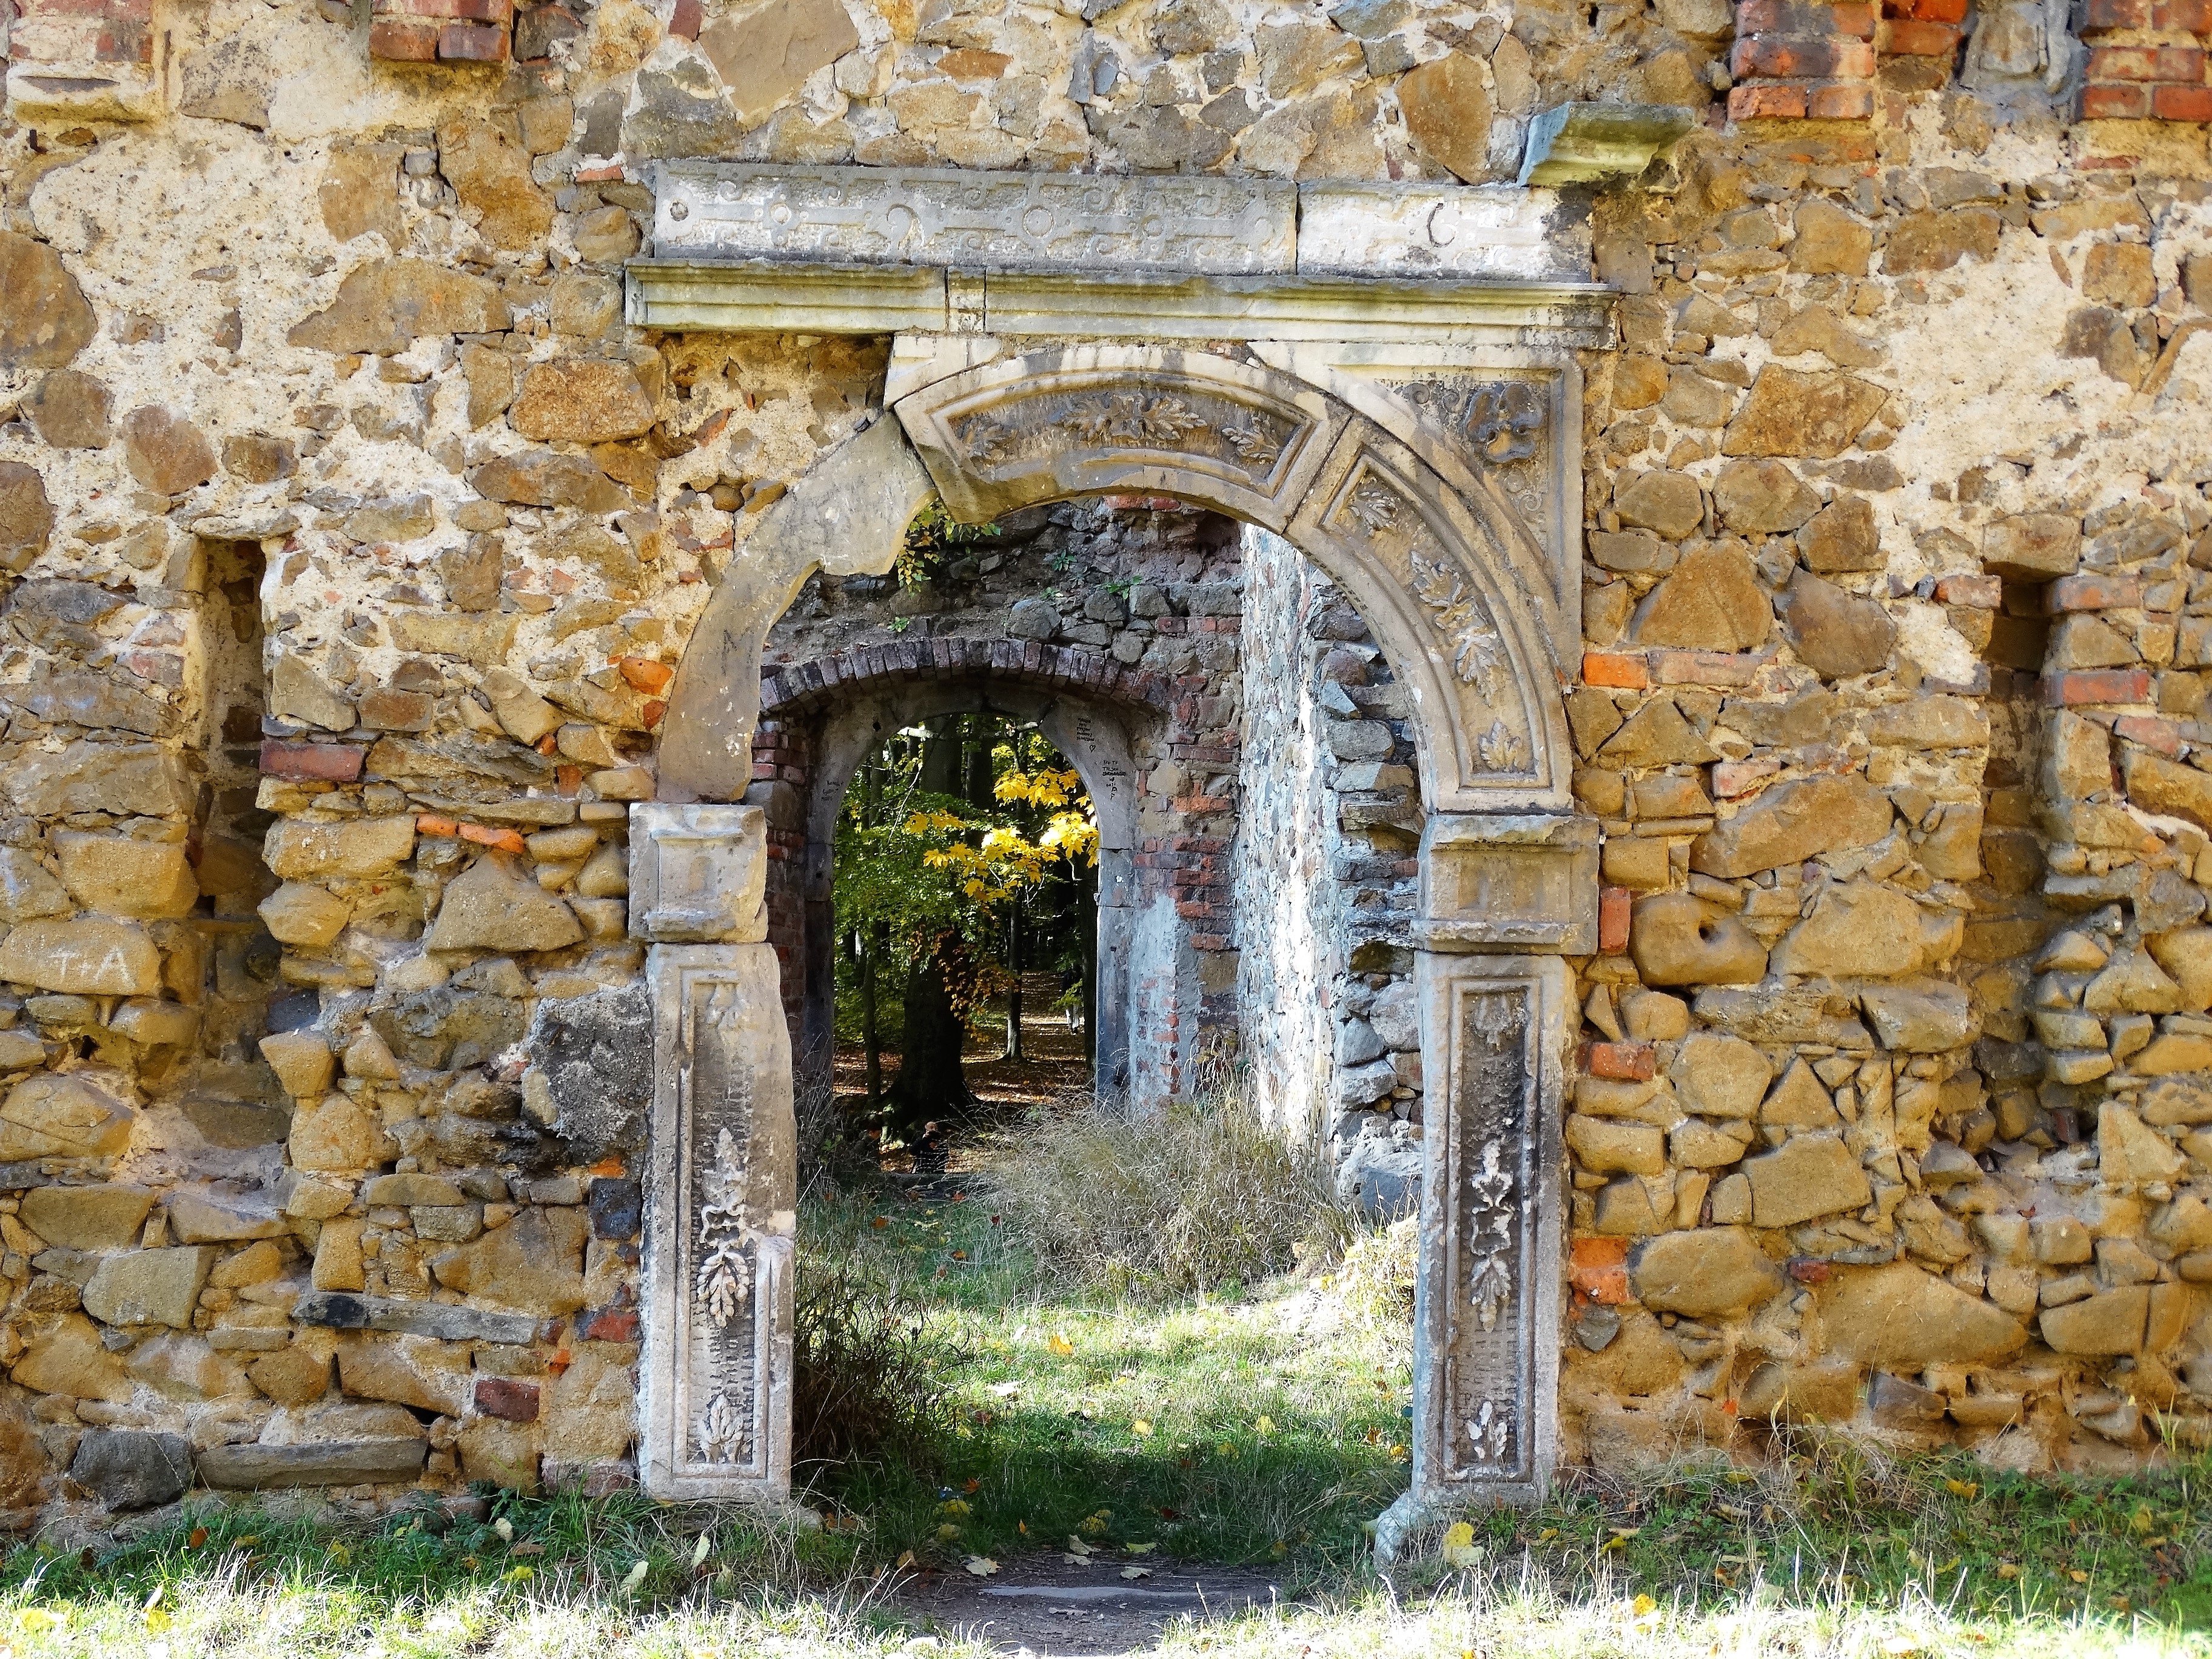
rock, architecture, building, wall, sandstone, monument, arch, chapel, ruins, monastery, poland, history, abbey, middle ages, portal, the ruins of the, ancient history, old prince